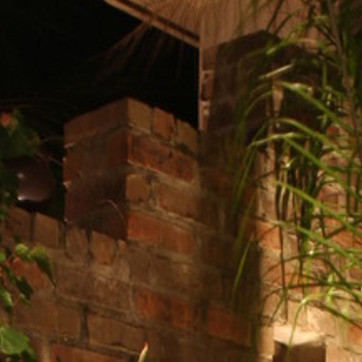
Material: brick